Government of the United Kingdom

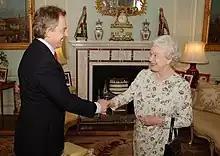
Queen Elizabeth II receiving Prime Minister Tony Blair after winning a third term in office on 6 May 2005

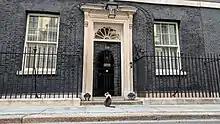
The main entrance of 10 Downing Street, the official residence and office of the First Lord of the Treasury, who is by custom nowadays also the prime minister

While no formal documents set out the prerogatives, the government published the above list in October 2003 to increase transparency, as some of the powers exercised in the name of the monarch are part of the royal prerogative. However, the complete extent of the royal prerogative powers has never been fully set out, as many of them originated in ancient custom and the period of absolute monarchy, or were modified by later constitutional practice.